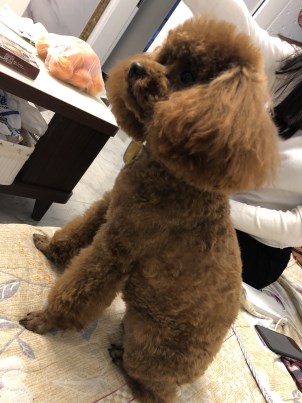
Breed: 7449-n000128-teddy